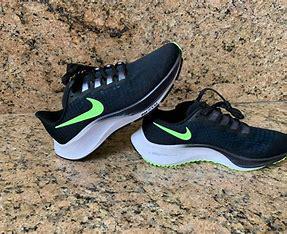
Brand: Nike
Model: Pegasus 41